Mid Durham (UK Parliament constituency)

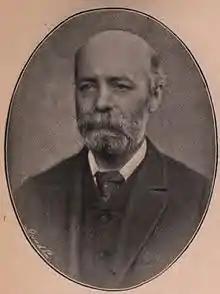
Wilson

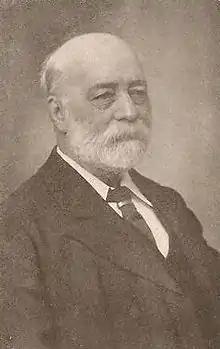
Wilson

Another General Election was required to take place before the end of 1915. The political parties had been making preparations for an election to take place and by July 1914, the following candidates had been selected;